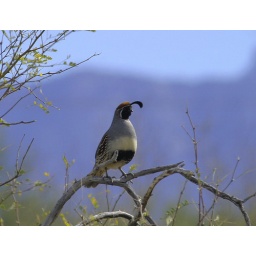
The mountain in the background in Mt. Lemmon. The bird chose the site and the pose. 156_5647e; Gambel's Quail